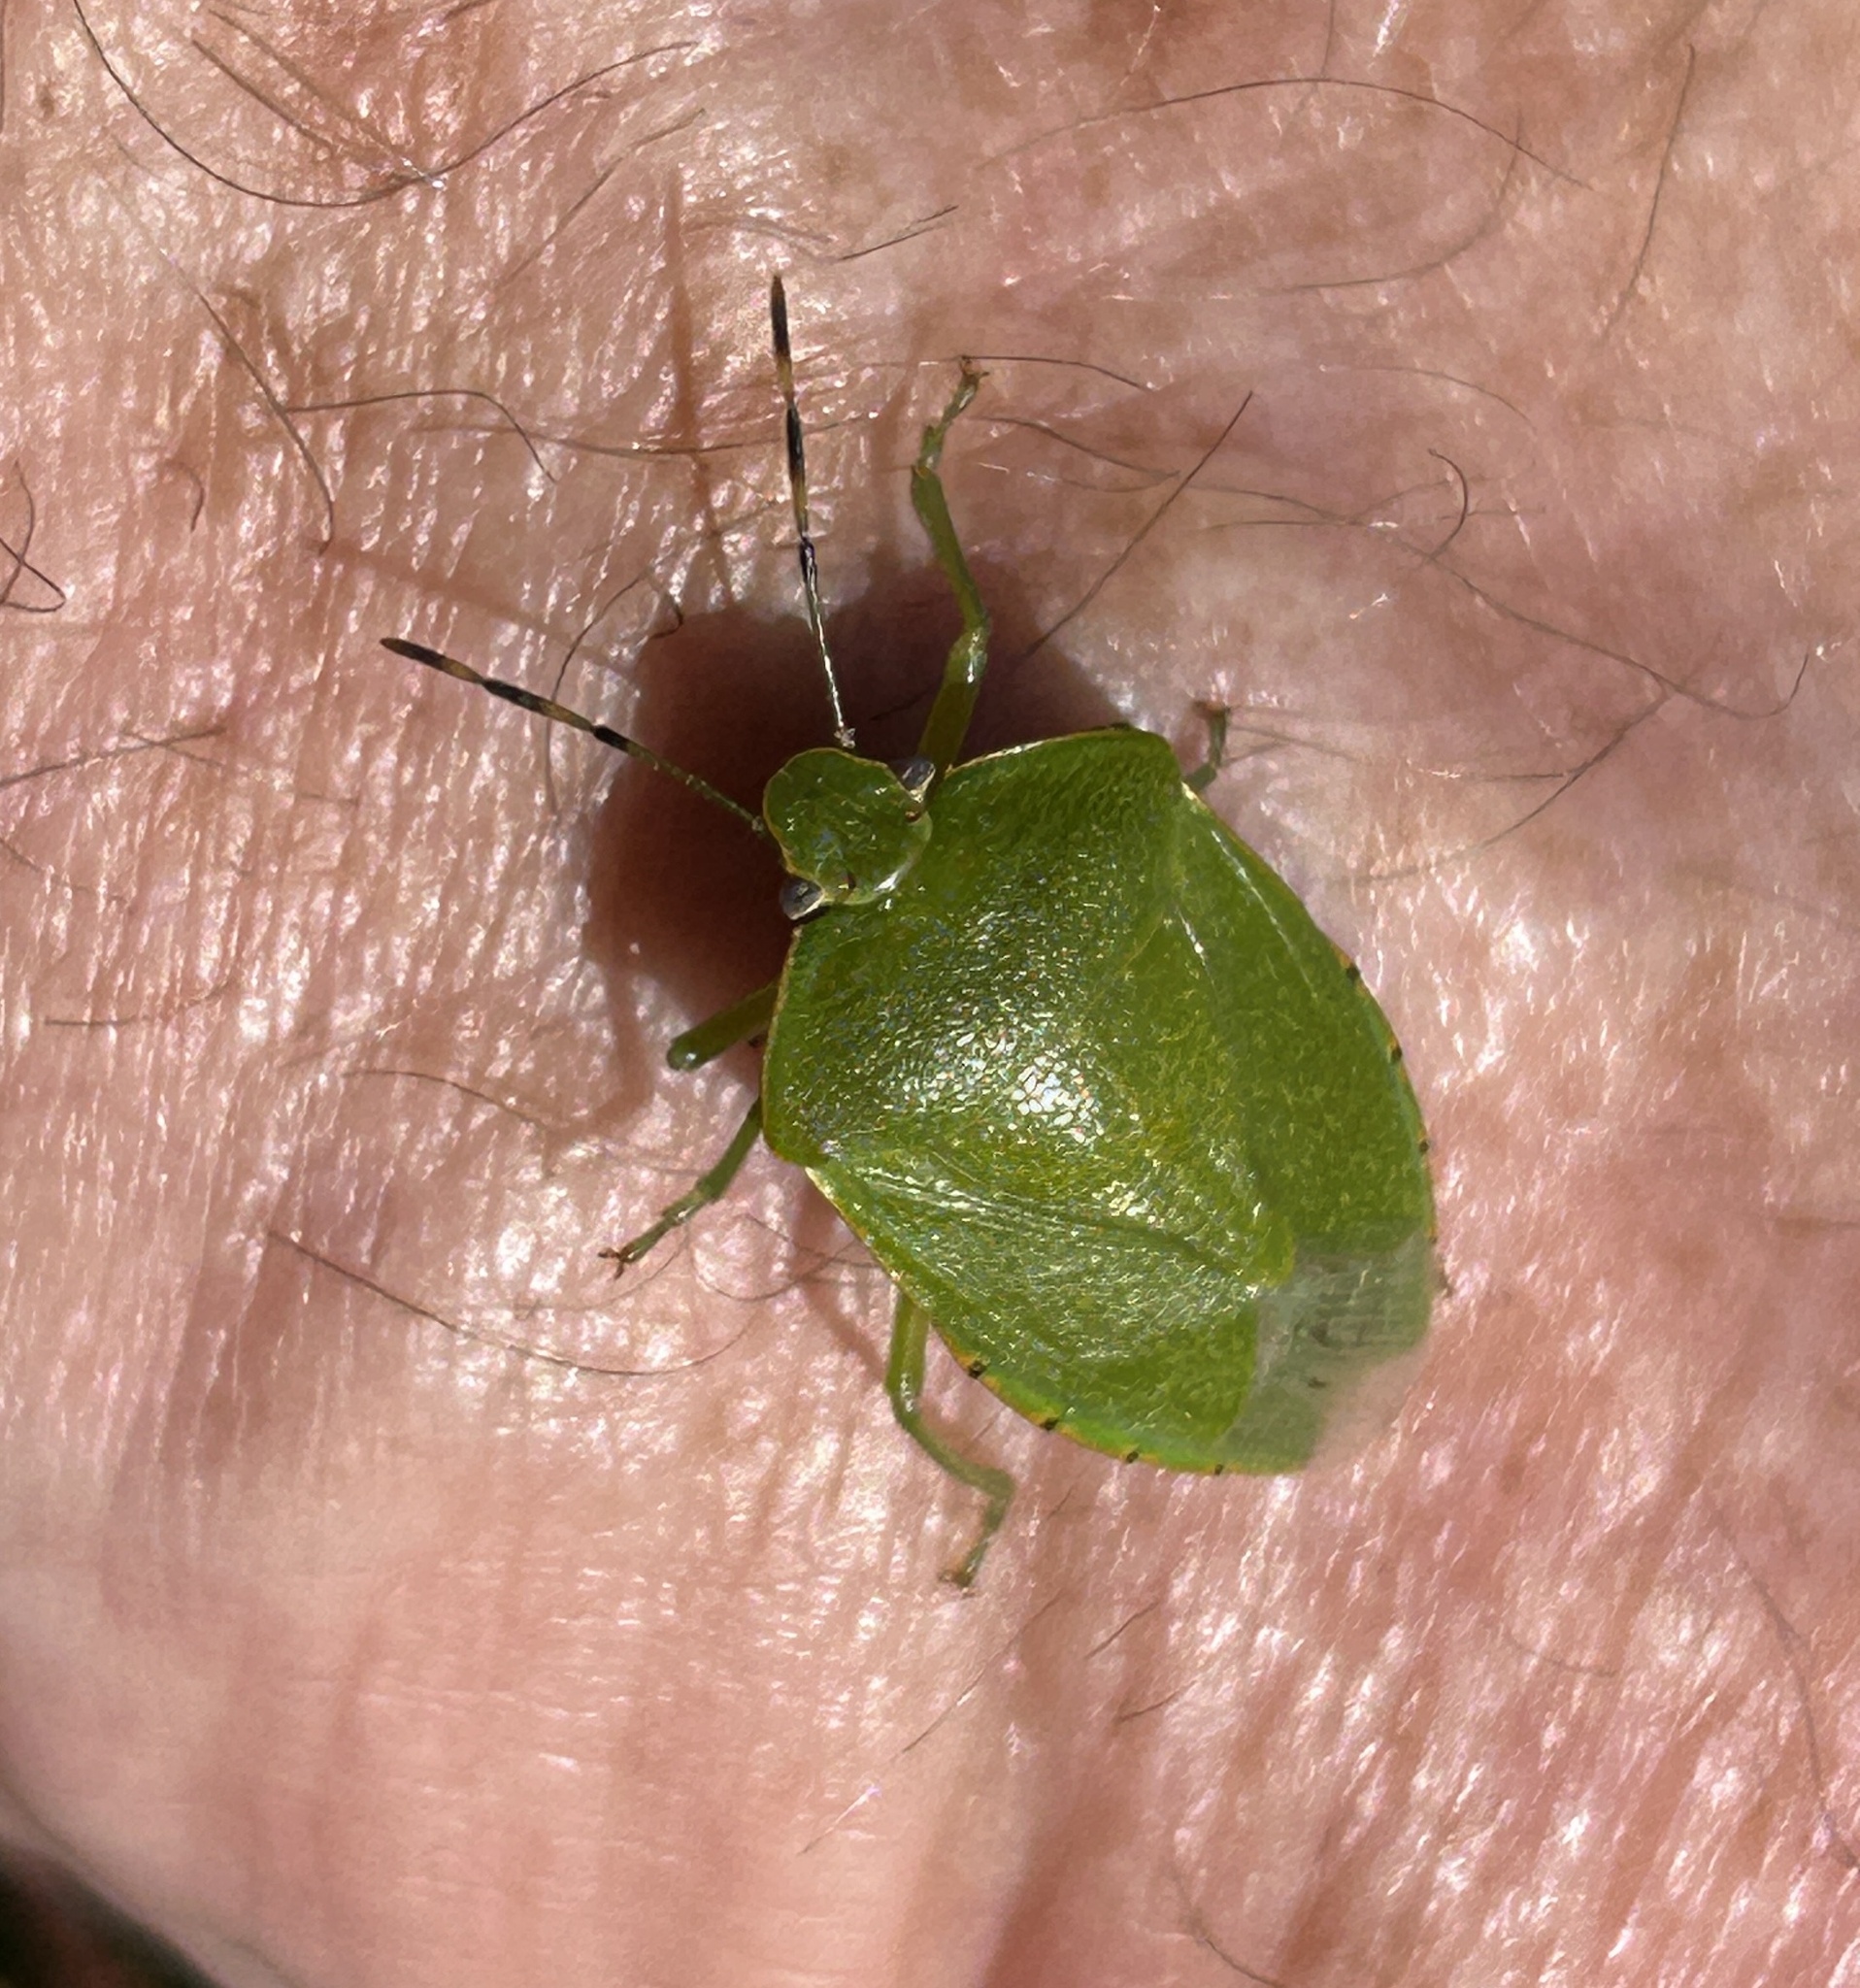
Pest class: stink_bug